Hudson, Massachusetts

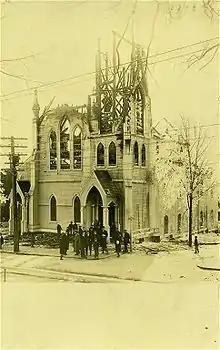
Methodist-Episcopal Church after 1911 fire; it was replaced in 1913

The Town of Hudson has an open town meeting form of government, like most New England towns. The Town Manager (formerly titled Executive Assistant) is an official appointed by the Select Board who is responsible for the day-to-day administrative affairs of the town. They function with authority delegated to the office by the town charter and bylaws. The current Town Manager is Thomas Gregory. The Select Board is a group of publicly elected officials who are the executive authority of the town. The Select Board was formerly known as the Board of Selectmen. The title was officially changed by an affirmative vote of Article 26 of the Hudson Town Meeting on May 1, 2021. There are five positions on the Hudson Select Board, currently filled by Scott R. Duplisea, Judy Congdon, Diane G. Bemis, James D. Quinn, and Steven C. Sharek. The Select Board elect from among their membership the positions of chairman, vice-chairman, and clerk.